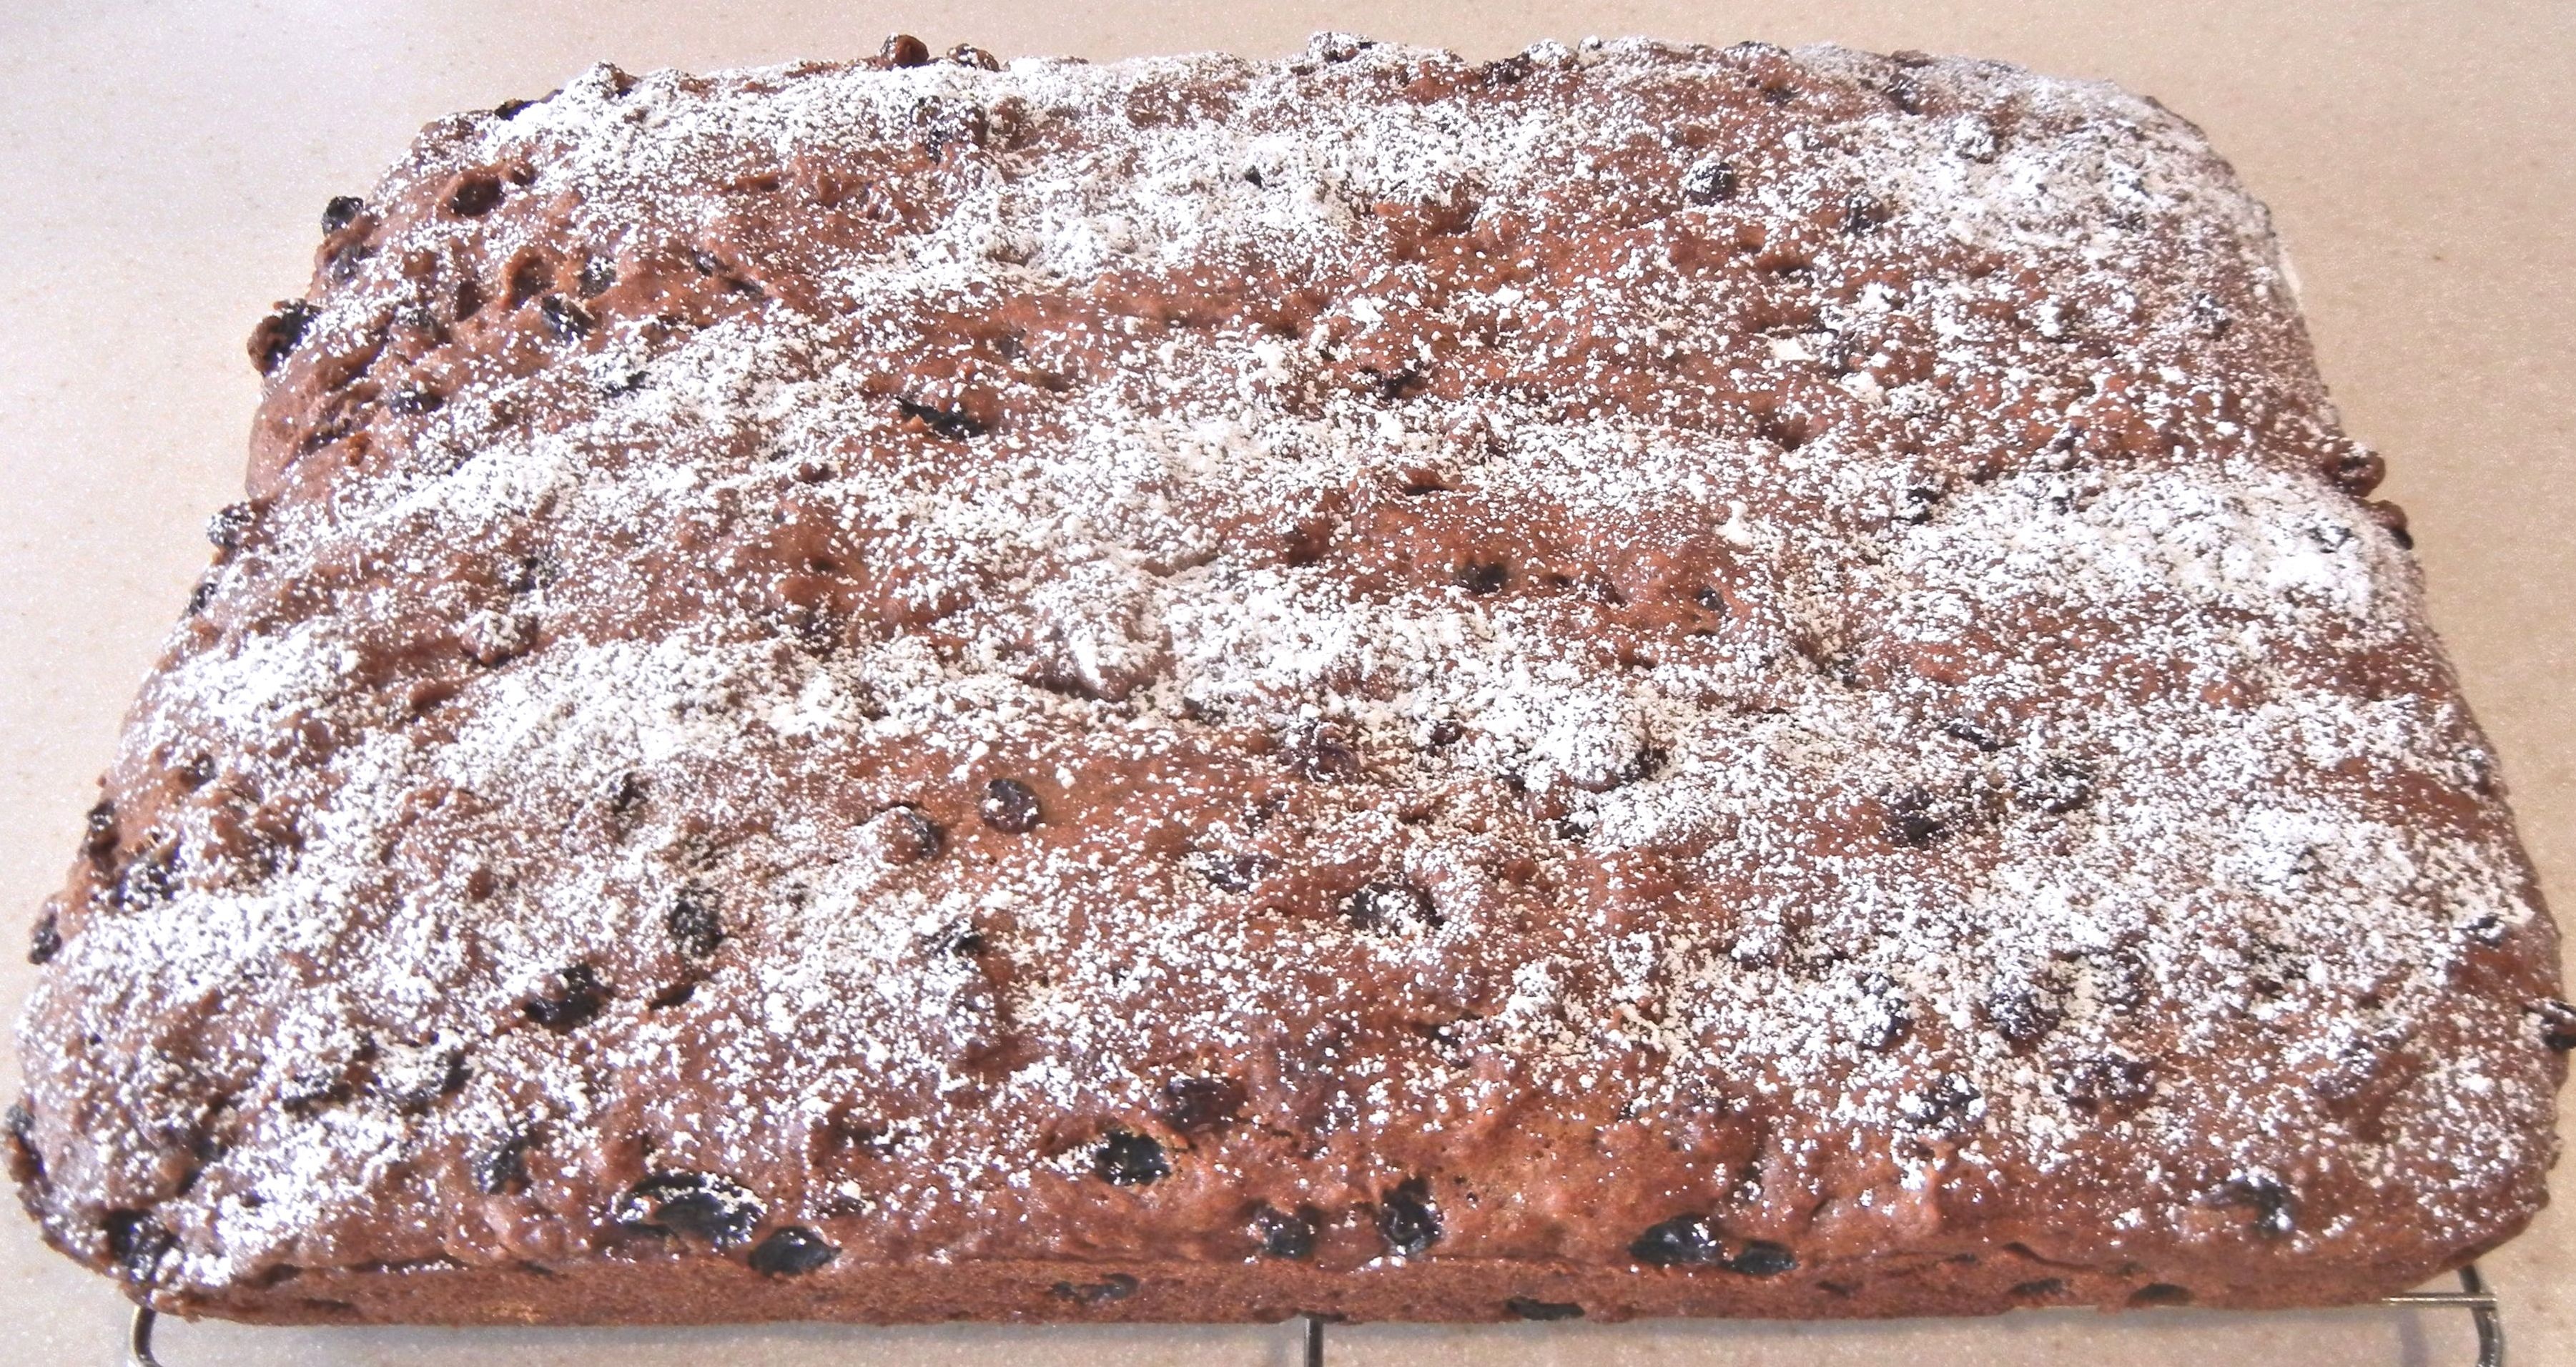
dish, food, dessert, cuisine, bread, baked, chocolate cake, icing sugar, baked goods, torte, brown bread, rye bread, grass family, chocolate brownie, fruit cake, date cake